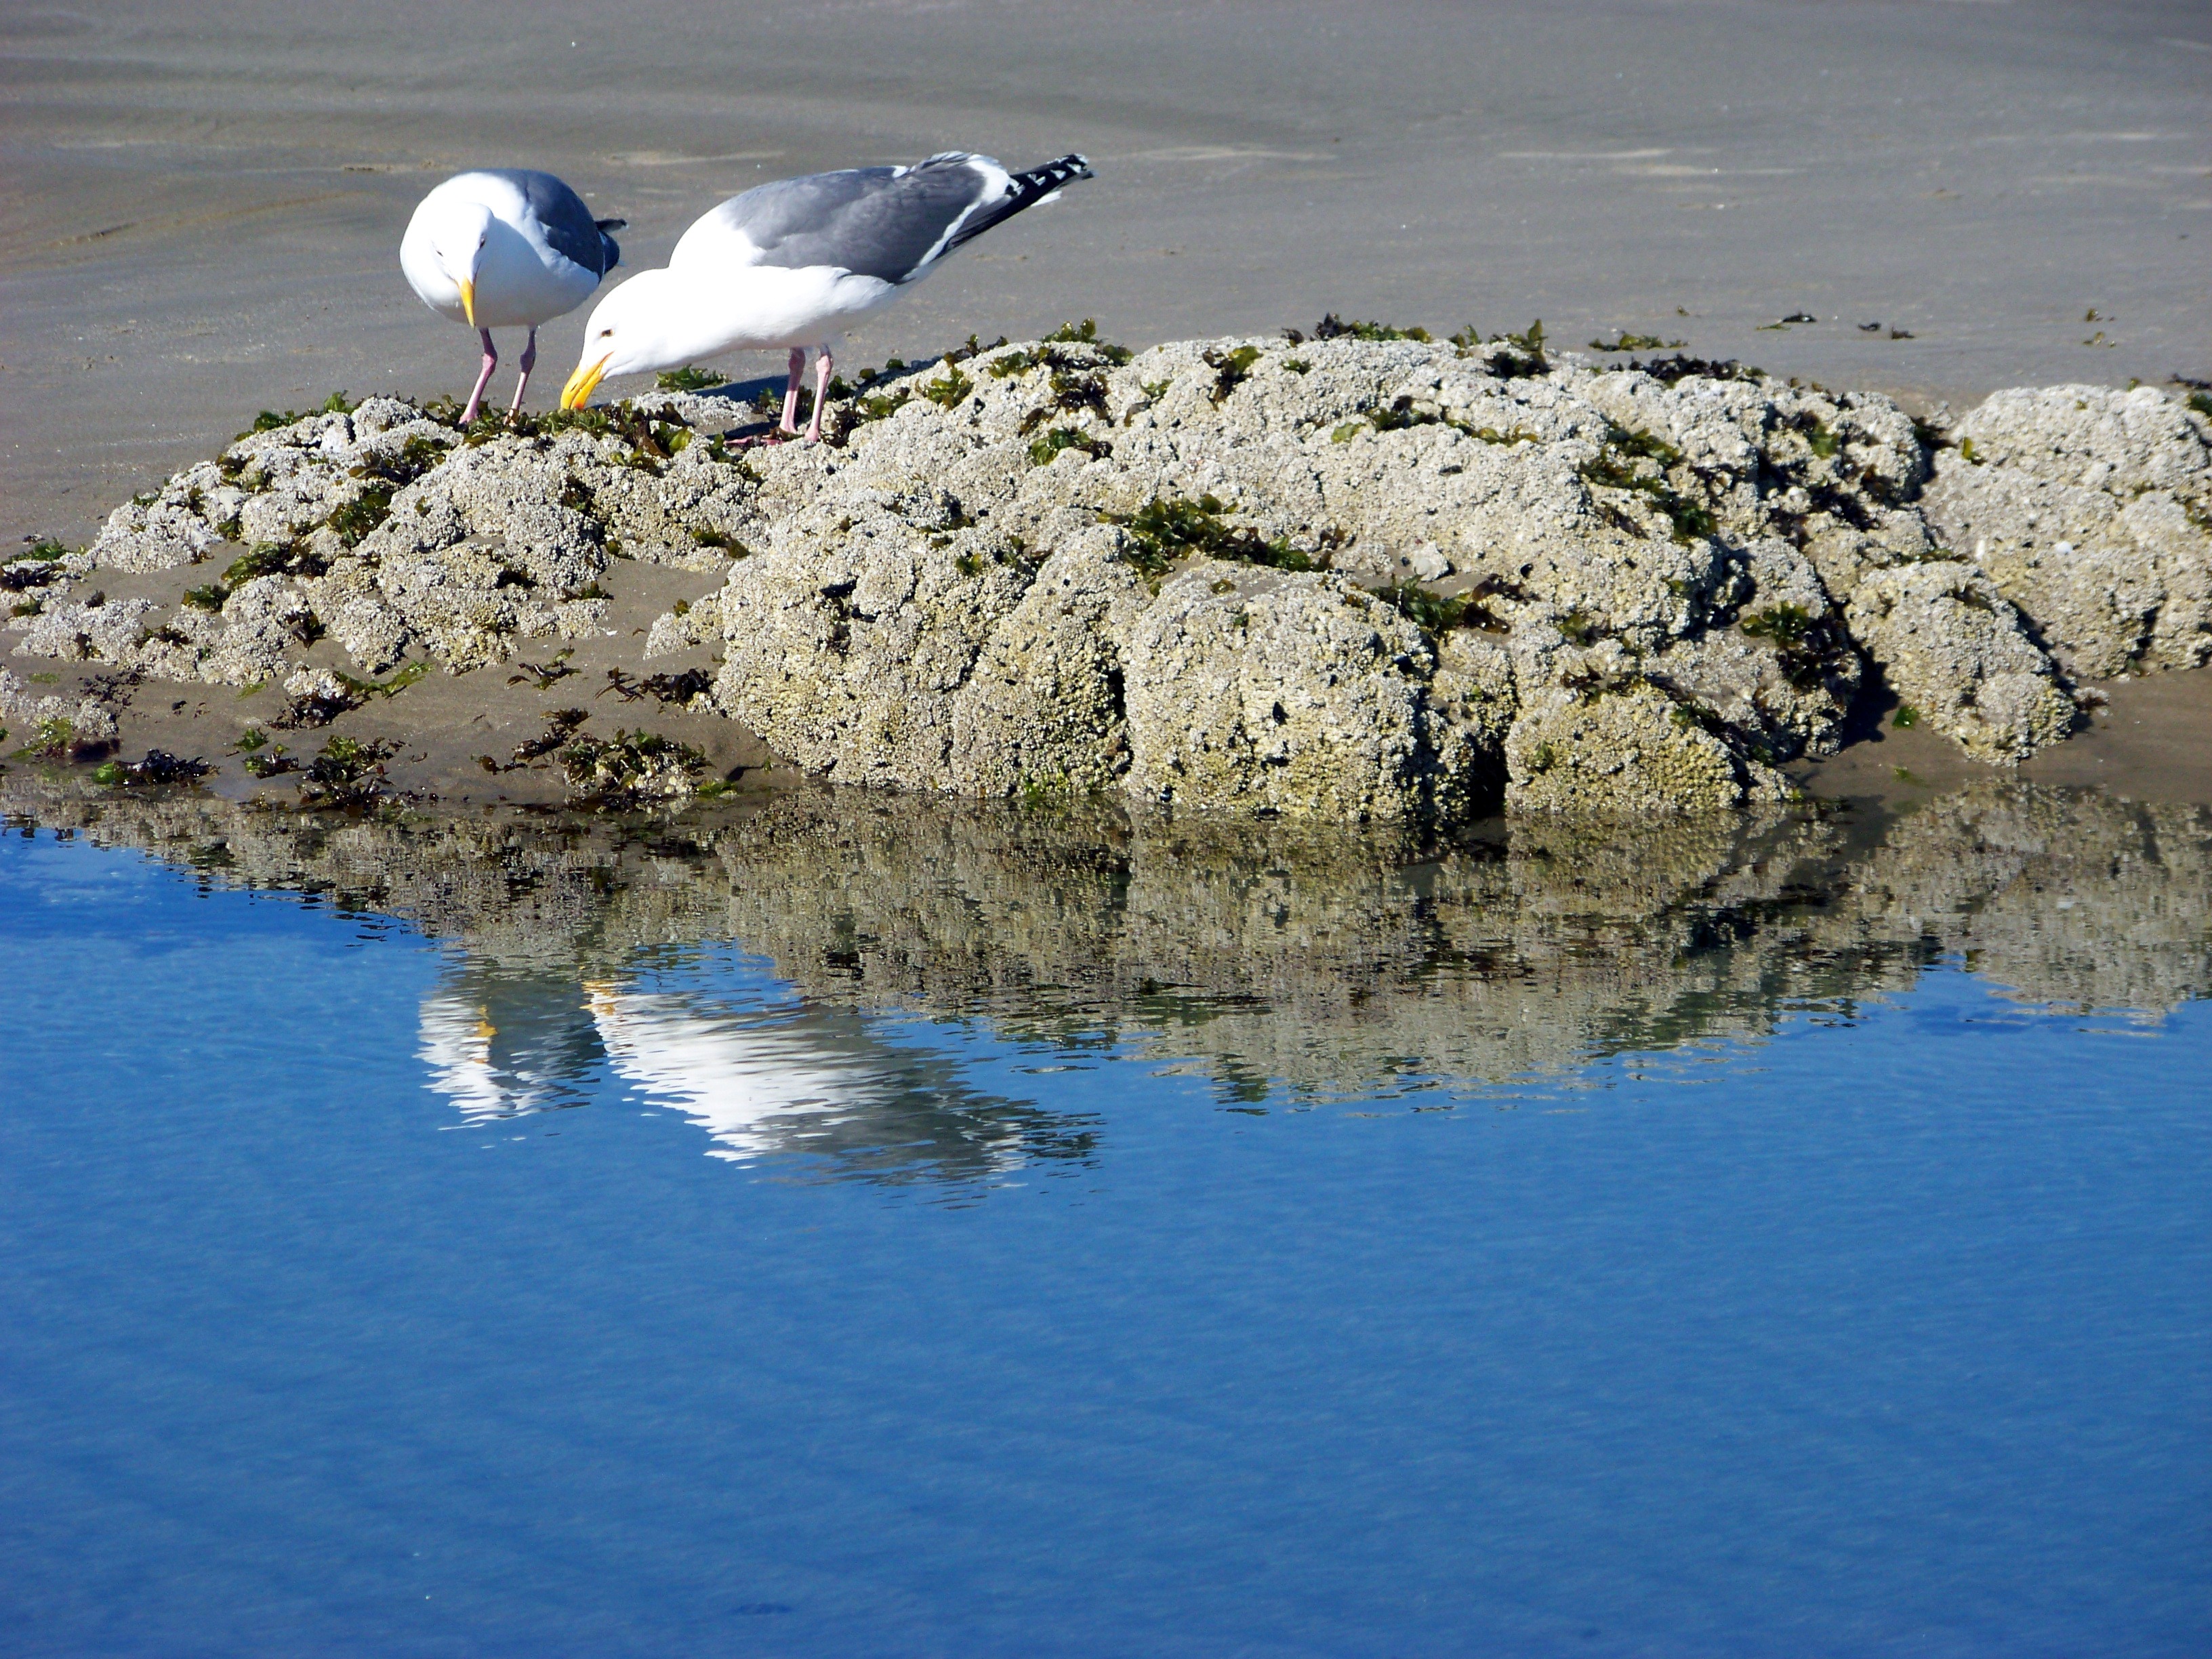
beach, sea, coast, water, nature, rock, bird, seabird, summer, wildlife, reflection, blue, birds, gulls, seagulls